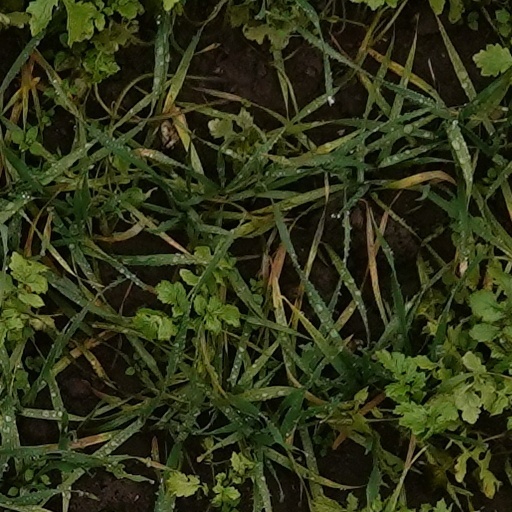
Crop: wheat